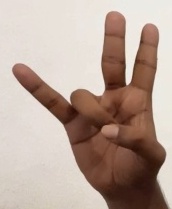
ASL sign: 7